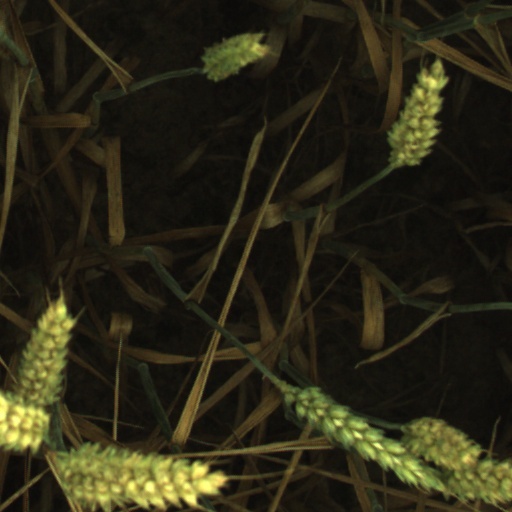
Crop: wheat